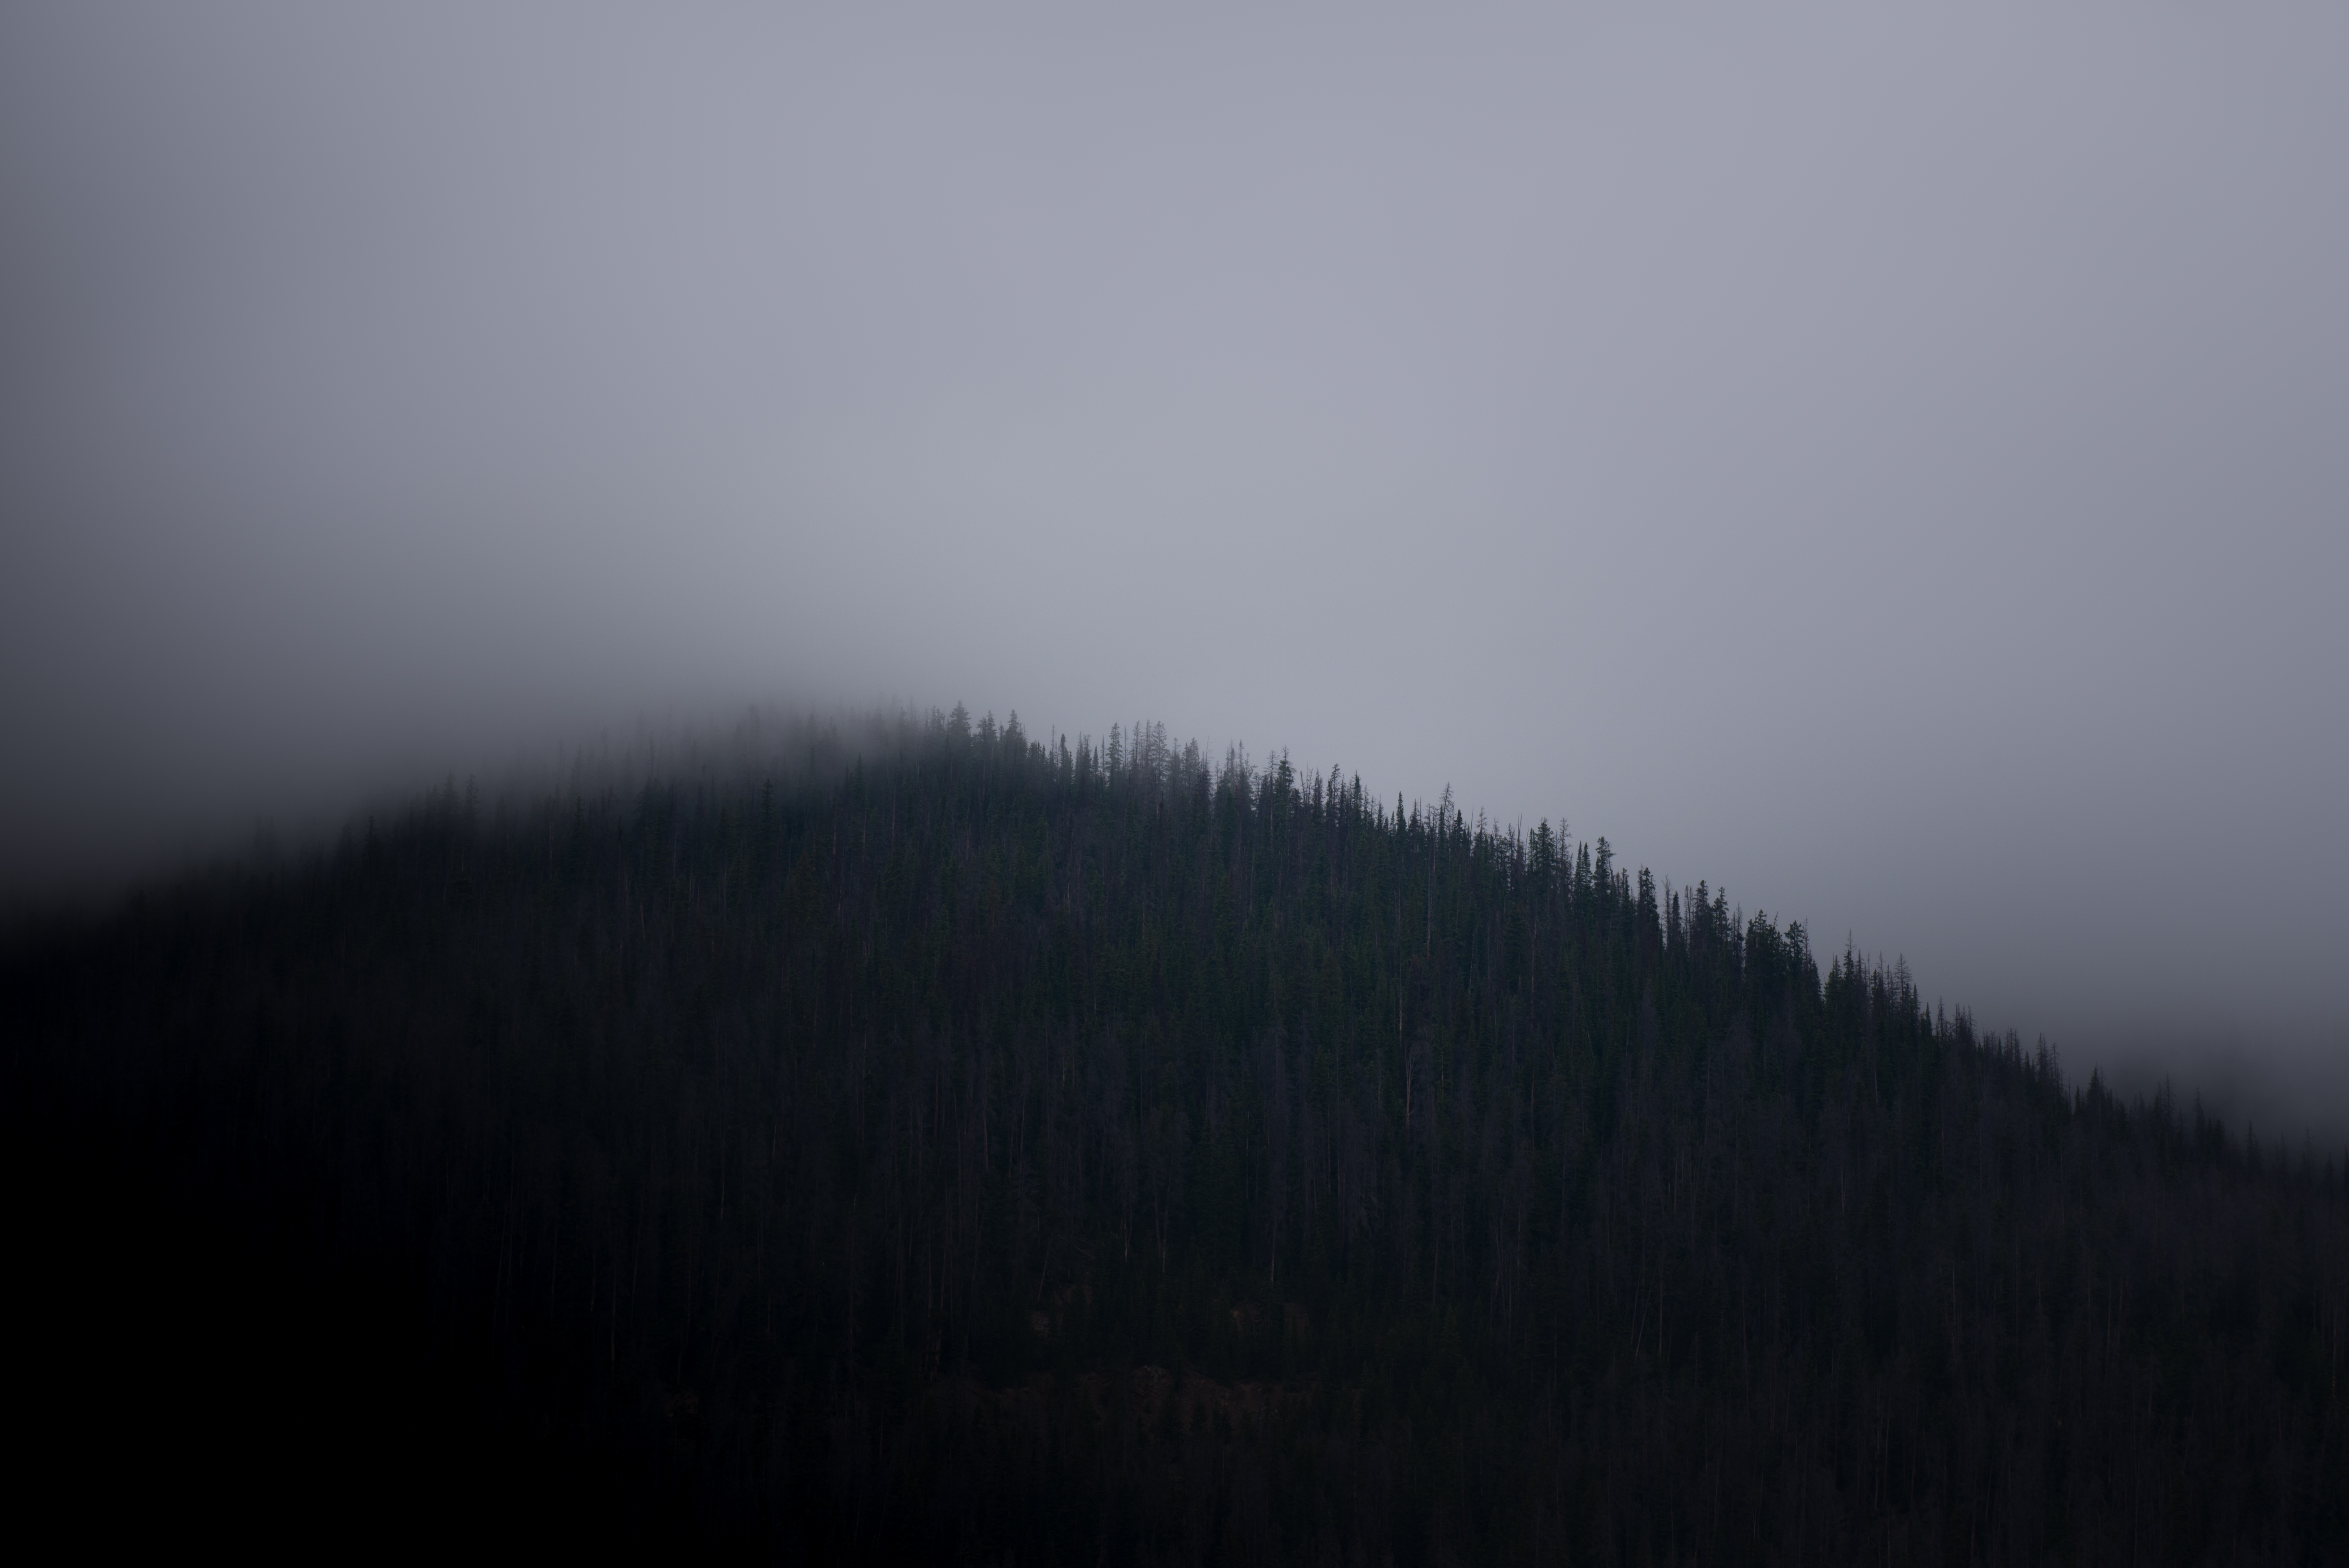
nature, mountain, cloud, fog, sunrise, mist, morning, hill, dawn, atmosphere, weather, haze, darkness, monochrome, atmospheric phenomenon, atmosphere of earth